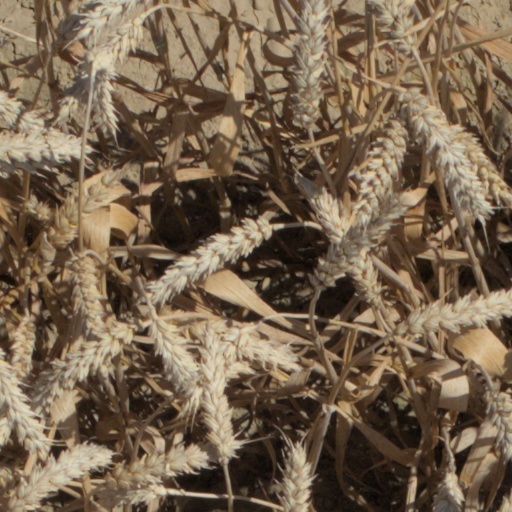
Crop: wheat